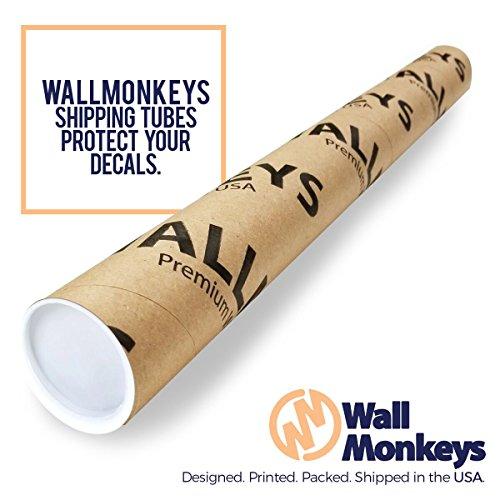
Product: Wallmonkeys Cute Baby Blue Cartoon Wall Decal Peel and Stick Graphic (36 in W x 26 in H) WM308169
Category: Baby Products | Nursery | Décor | Wall Décor | Stickers
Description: Great Condition.
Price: $39.96
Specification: ASIN:B016092JOE|ShippingWeight:1.16pounds(Viewshippingratesandpolicies)|DomesticShipping:Currently,itemcanbeshippedonlywithintheU.S.andtoAPO/FPOaddresses.ForAPO/FPOshipments,pleasecheckwiththemanufacturerregardingwarrantyandsupportissues.|InternationalShipping:Thisitemisnoteligibleforinternationalshipping.LearnMore|DateFirstAvailable:January16,2017